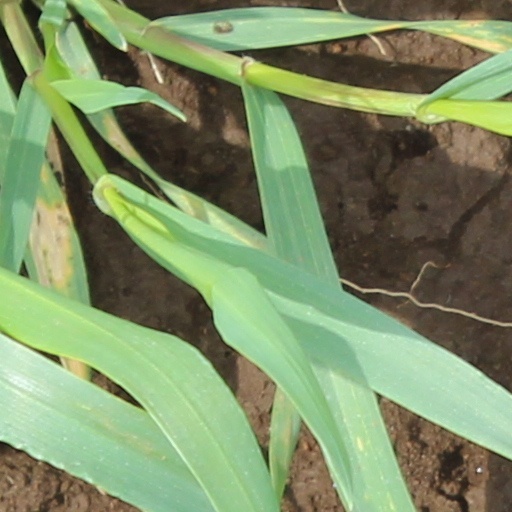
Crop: wheat